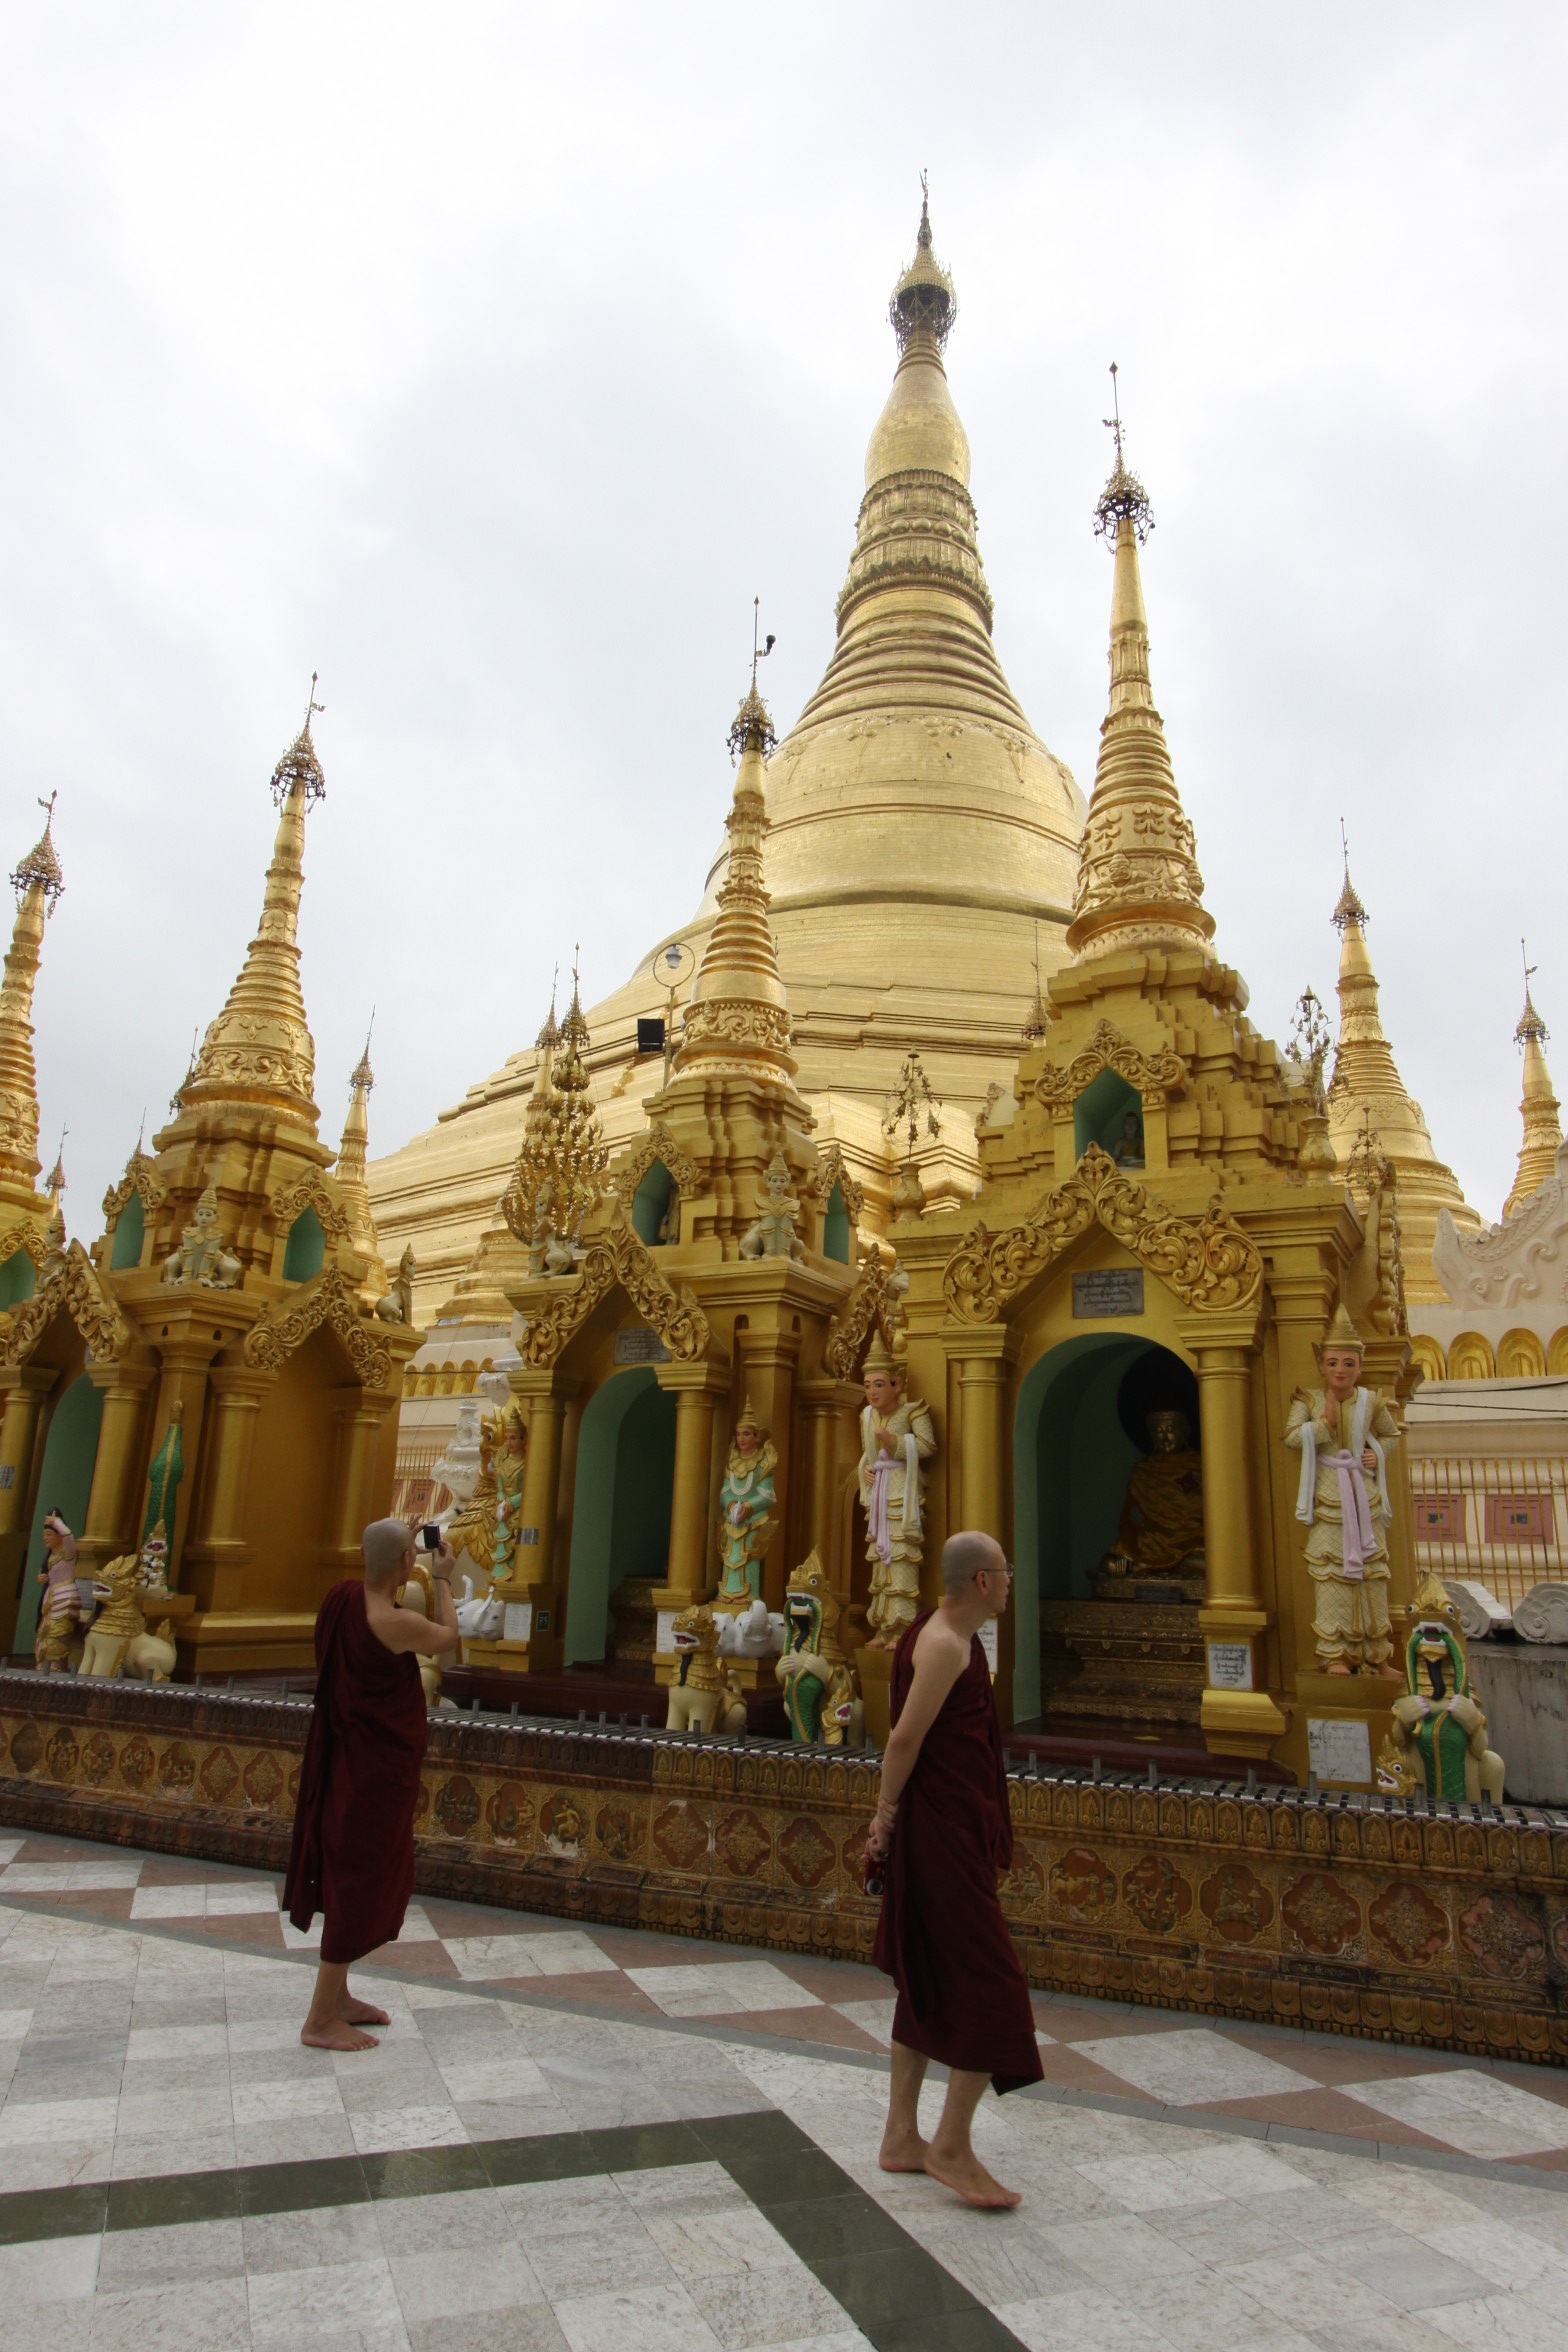
building, palace, tower, place of worship, temple, pagoda, wat, myanmar, monks, shwedagon, hindu temple, historic site, golden pagoda